Starstreak

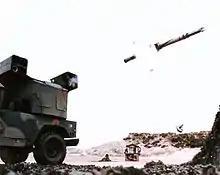
A Starstreak, just after being launched from an AN/TWQ-1 Avenger mobile, short-range air-defence platform

When used in the light or MANPADS role, the Starstreak missile is transported in a sealed launch tube. This tube is attached to an aiming unit for firing. The operator tracks the target using the aiming unit's optically stabilized sight. The process of tracking the target allows the aiming unit to compute the right trajectory to bring the missile together with the target. The operator can indicate wind direction to the unit and, in the case of a long-range target, provide superelevation. When the initial tracking is complete, the operator fires the missile by pressing a button.